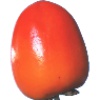
Label: kaki